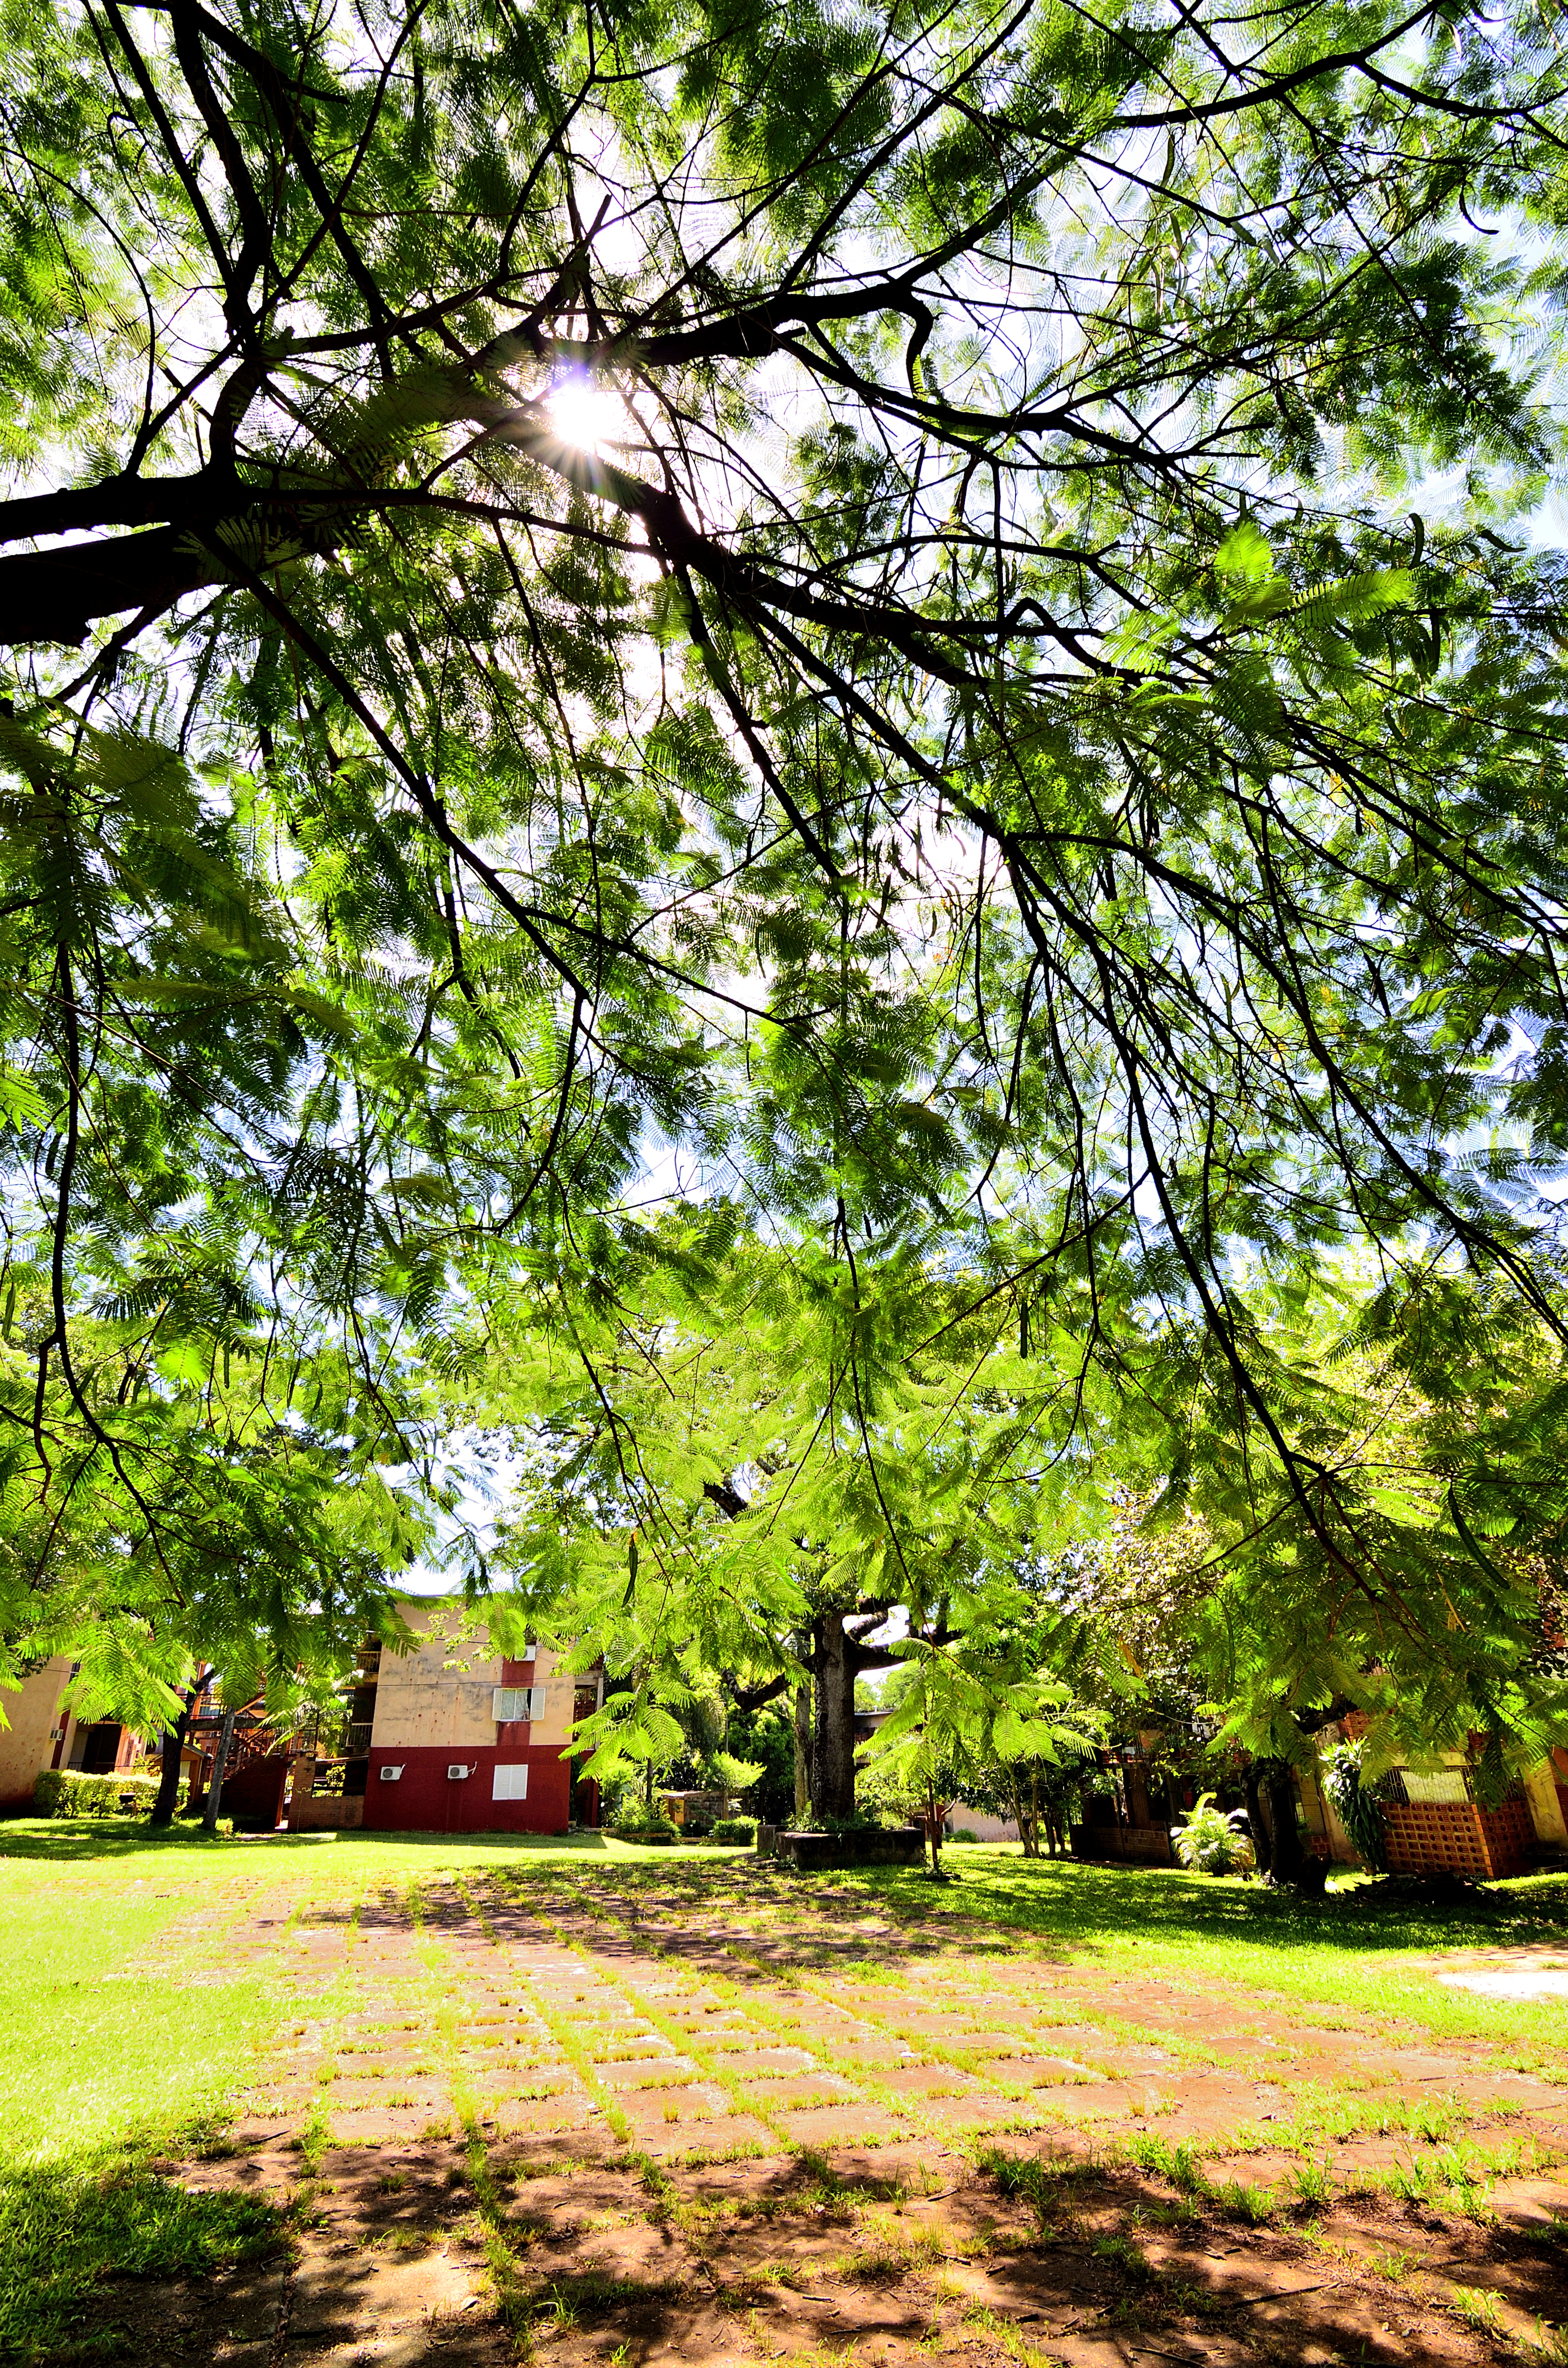
tree, forest, branch, blossom, plant, sunlight, leaf, flower, plaza, autumn, deciduous, plantation, sombra, arbol, grove, sol, verde, woodland, barrio, siesta, habitat, flowering plant, chivato, natural environment, woody plant, land plant